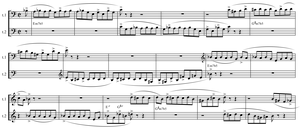
Extrait de la pièce XIV d'Anna Livia Plurabelle d'André Hodeir
Anna Livia Plurabelle est une œuvre d'André Hodeir pour orchestre de jazz et deux voix de femmes, écrite en 1965-1966, sur un extrait du roman de James Joyce Finnegans Wake. L'œuvre est d'une durée approximative de 53 minutes.